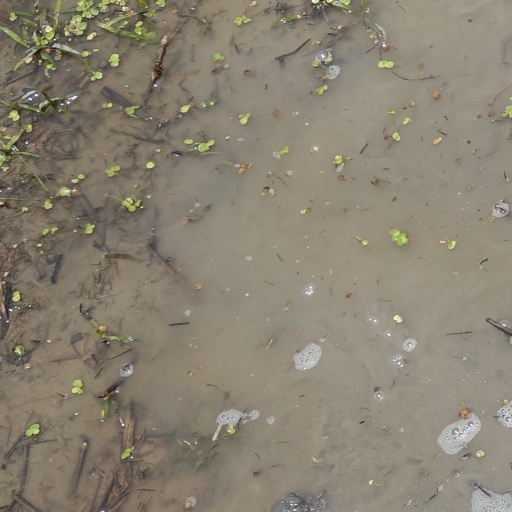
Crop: rice